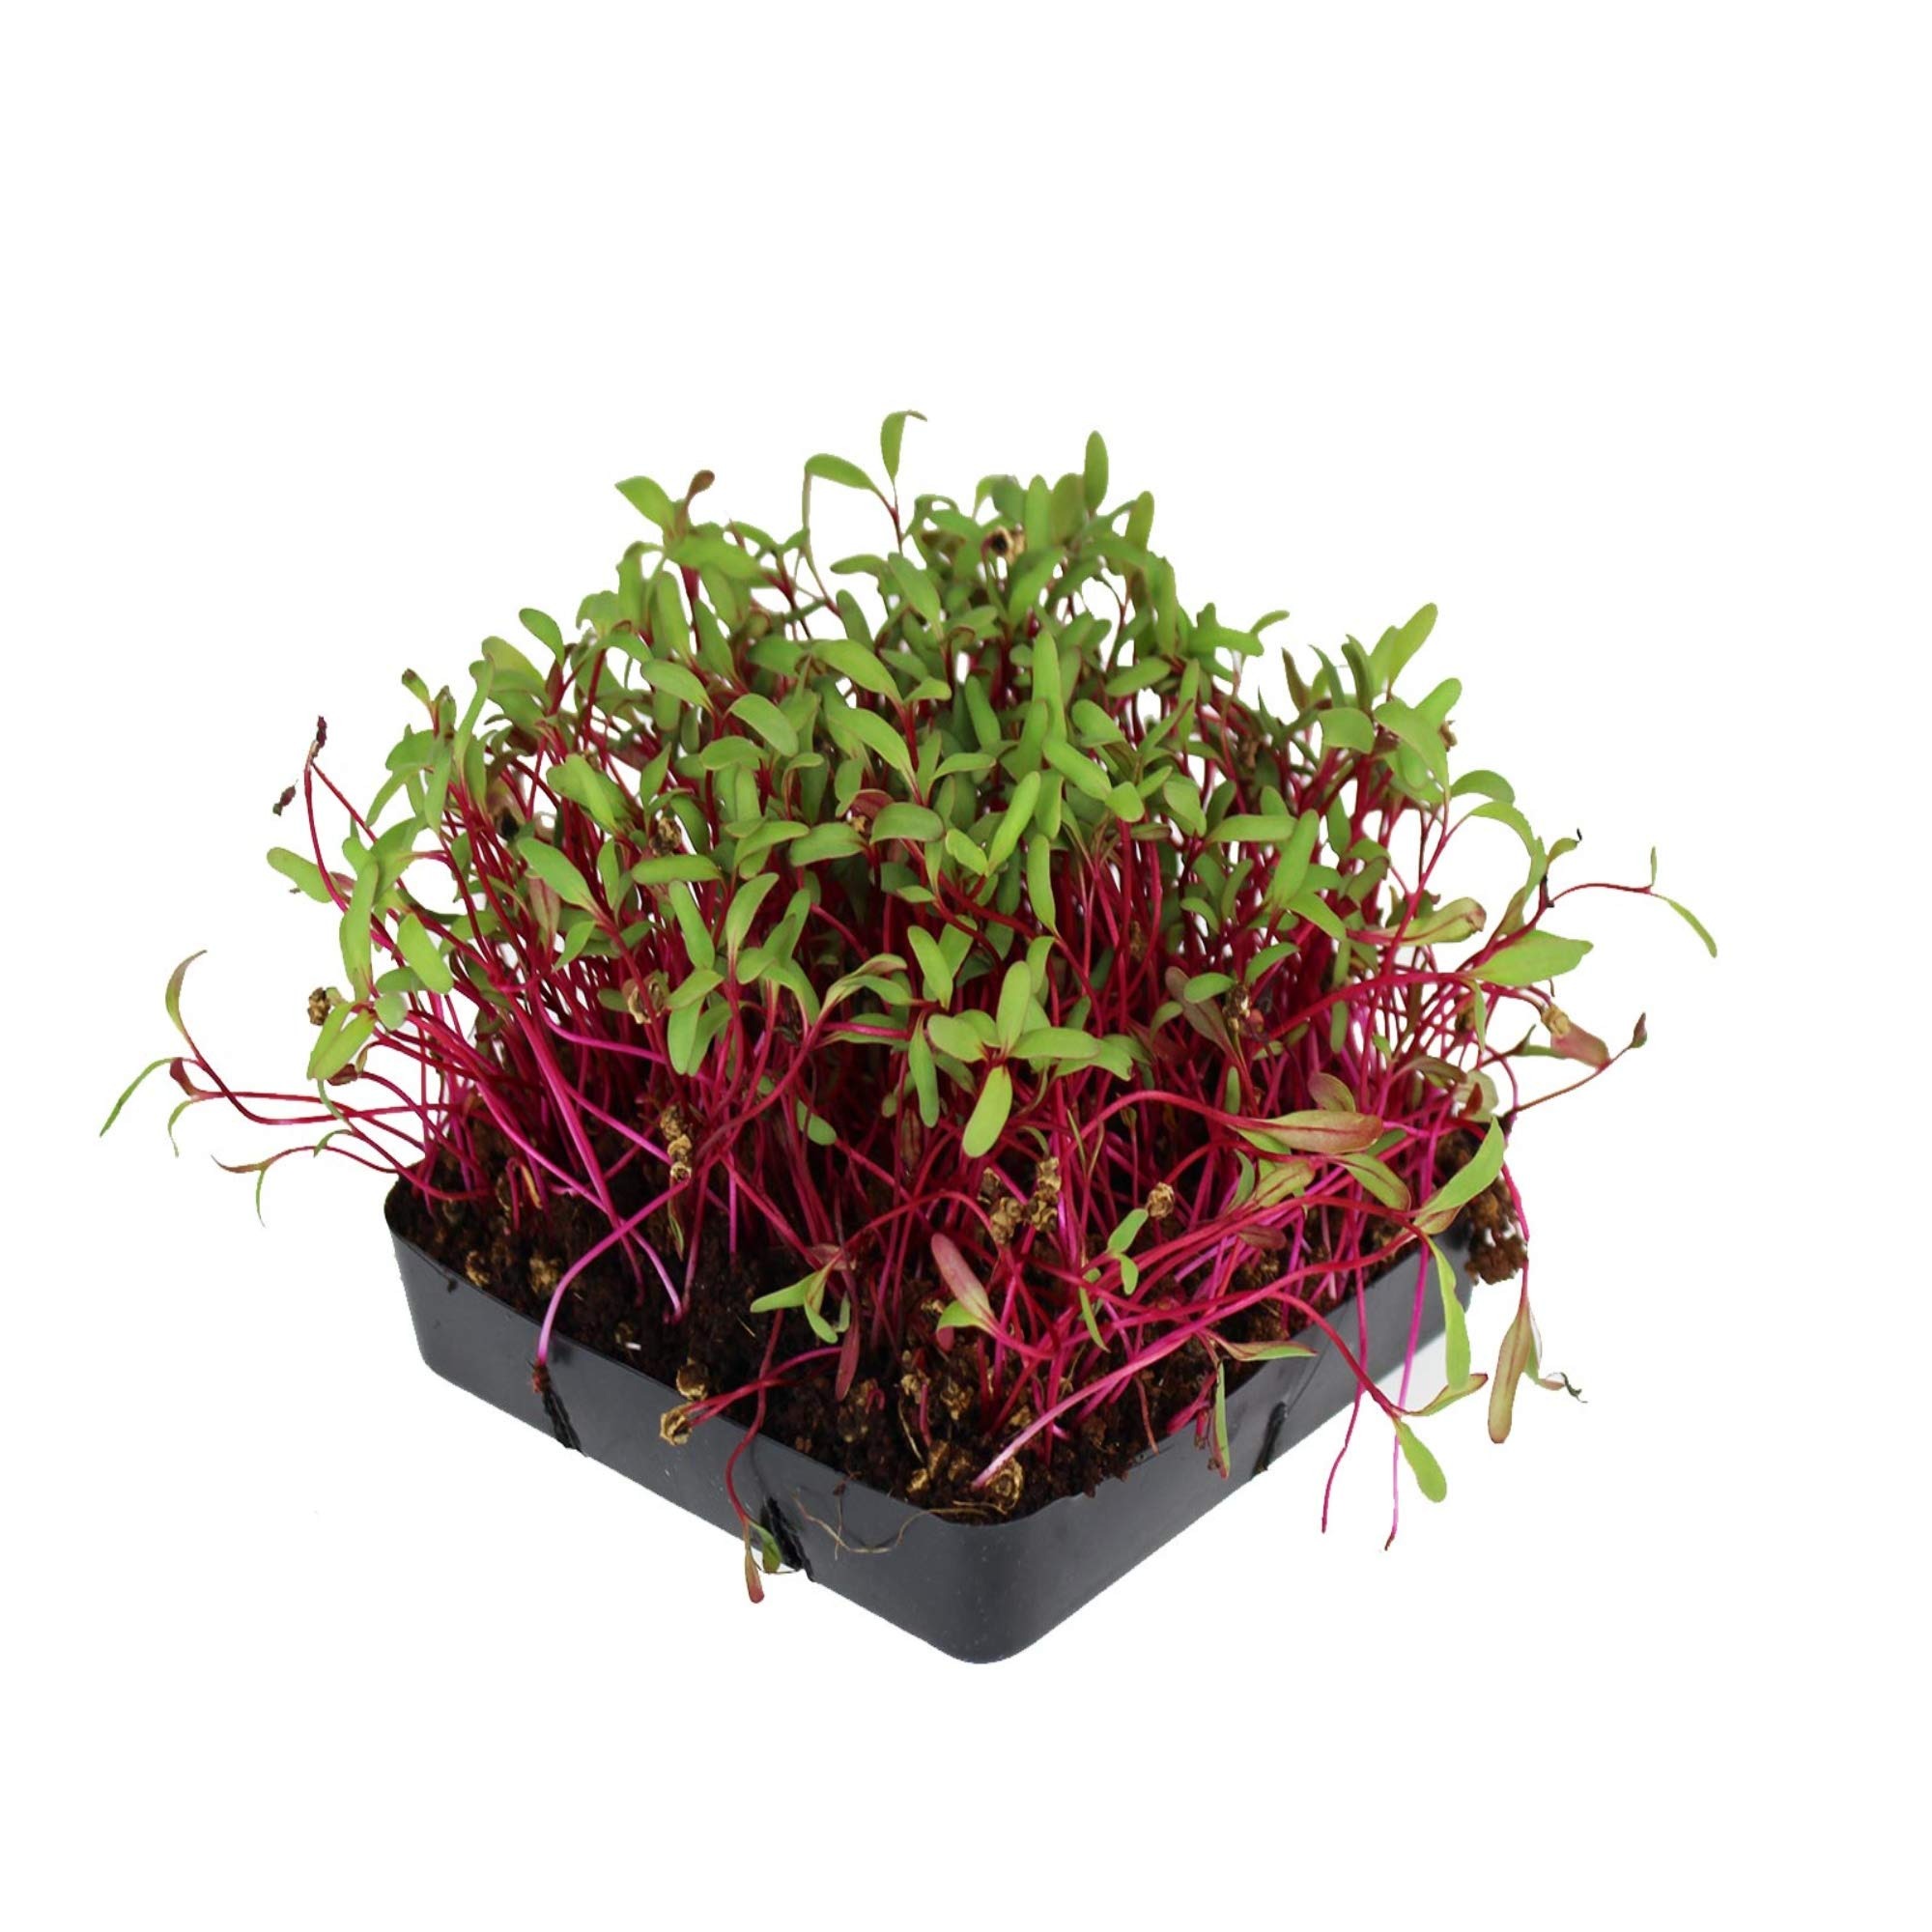
Item Name: Detroit Dark Red Beet Seeds - Non-GMO Bulk Heirloom Seed for Growing Microgreens, Vegetable Gardening, Garden Salad Garnishes, More (1 Lb)
Bullet Point 1: Detroit Dark Red Beet Seeds: beta vulgaris
Bullet Point 2: For Microgreens & baby salad greens, vegetable Gardening & More
Bullet Point 3: High Germination Rate - Non-GMO
Bullet Point 4: Mountain Valley Seeds Brand
Bullet Point 5: Heirloom Seeds
Product Description: Detroit Beet Microgreens Seeds - Grow only in soil. Difficult to grow hydroponically. Harvest close to the soil to feature the colorful red stem. A fantastic garnish or accent to any dish for it&apos;s beauty. Notes &amp; Growing Tips: Grow only in soil. Beets can be grown hydroponically but are very difficult. Beet greens are very colorful. Cut close to the soil line to feature the red stem. When sowing in soil, spread the soaked seeds thickly across a slightly compacted bed of soil, then cover with a thin layer of soil. Tamp lightly. Keep covered with the blackout dome for close to a week.
Value: 16.0
Unit: Ounce

Price: 25.41